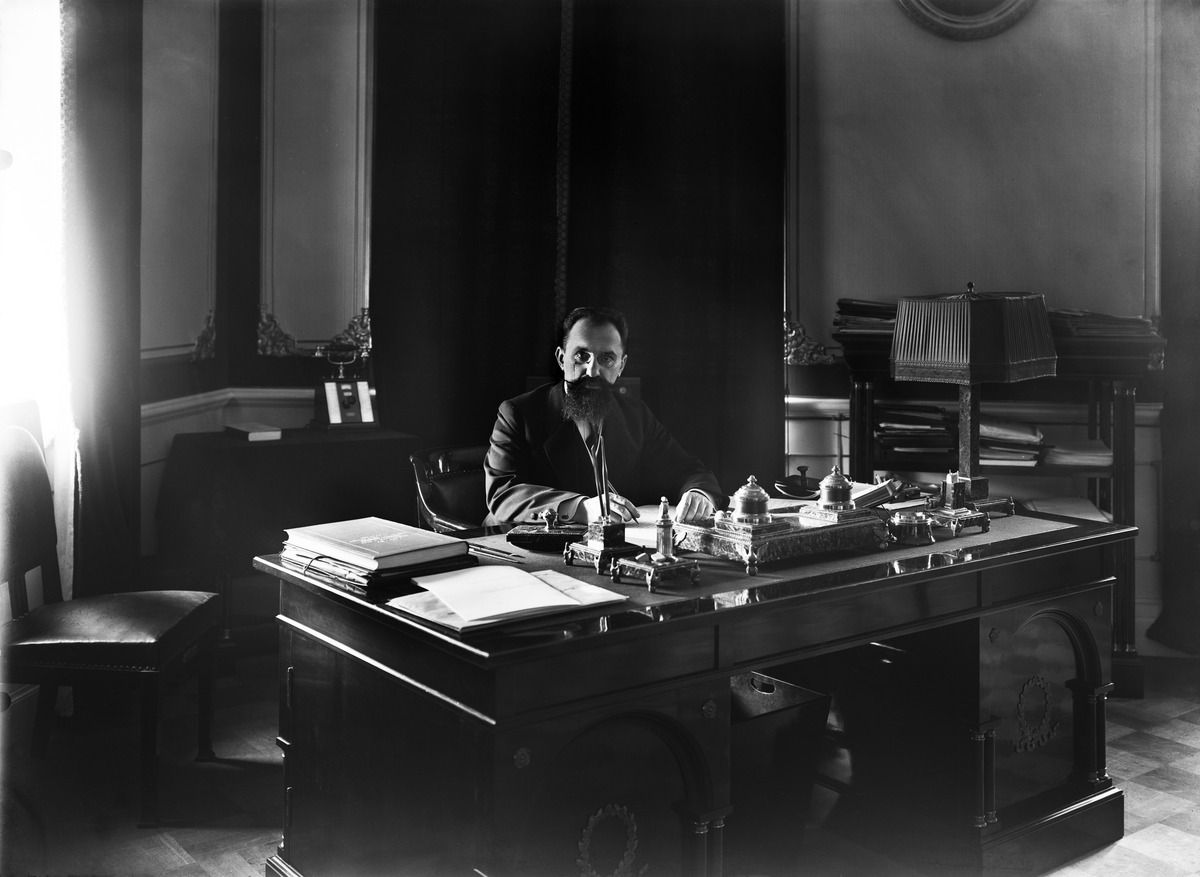
Keisarillinen Suomen senaatti
sisällön kuvaus: Keisarillinen Suomen senaatti. Senaatin talousosaston varapuheenjohtaja Mihail Mihailovitsh Borovitinov (1874-19219 työhuoneessaan Senaatintalossa. mustavalkoinen
Kuvaaja: Sundström, Eric, valokuvaaja
Ajankohta: kuvausaika 1914 - 1917
Paikka: Suomi, Uusimaa, Helsinki, Kruununhaka Helsinki, Snellmaninkatu 1
Aiheet: Keisarillinen Suomen Senaatti, Autonomian aika, halintoviranomaiset, keskushallinto, venäläiset, työhuoneet